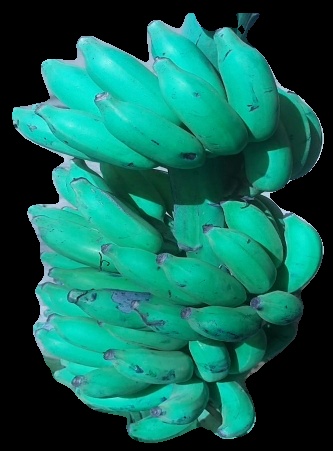
Variety: elakki-bale
Grade: grade3